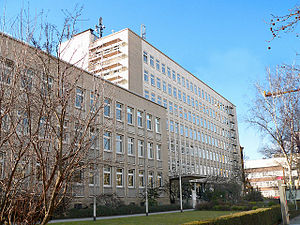
Region Hannover / Geografi
Region Hannovers administrationsbygning i Hildesheimer Straße, var tidligere hovedsæde for Landkreis Hannover
Region Hannover 1. november 2001, ved en fusion mellem den tidligere Landkreis Hannover og den kreisfrei by Hannover. Samtidig blev Landkreis Hannover og kommunesamarbejdet Großraum Hannover nedlagt. Region Hannover, der ligger i den tyske delstat Niedersachsen, overtog opgaverne fra det daværende regierungsbezirk Hannover.